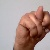
The image shows a hand gesture representing the letter 'N' in Indian Sign Language.